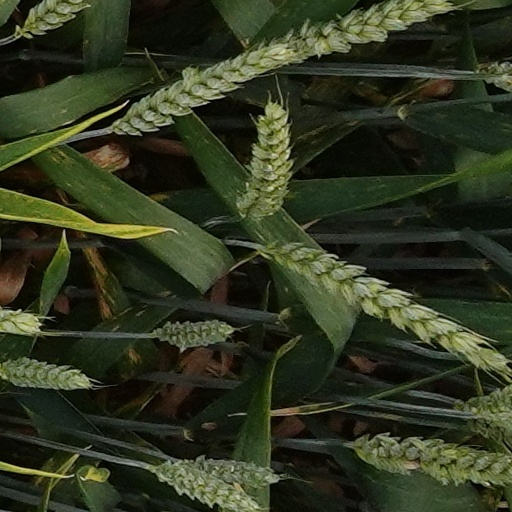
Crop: wheat